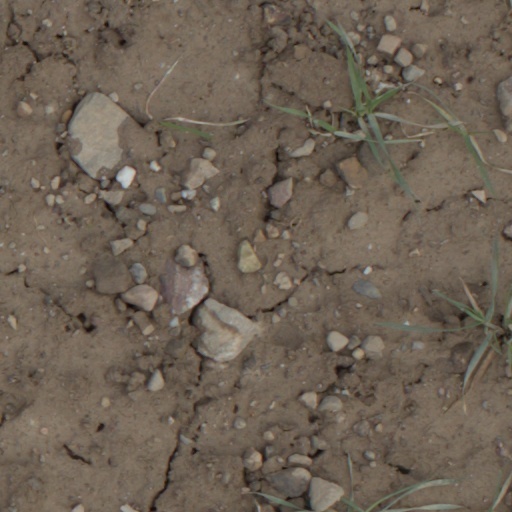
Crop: wheat